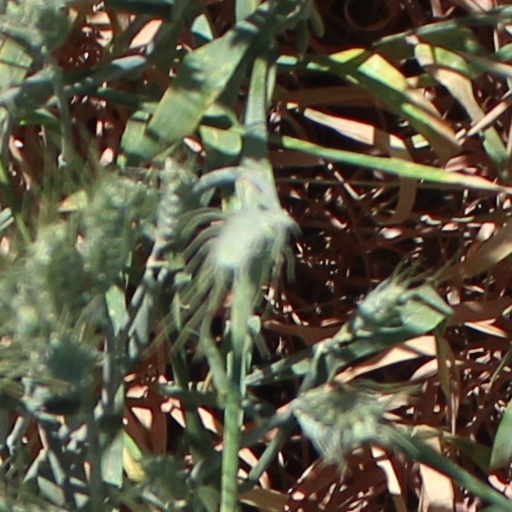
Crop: wheat